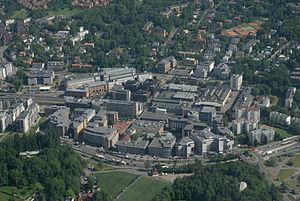
Skøyen est un quartier d'Oslo, la capitale de Norvège, situé dans la partie ouest de la ville, dans l'arrondissement d'Ullern.